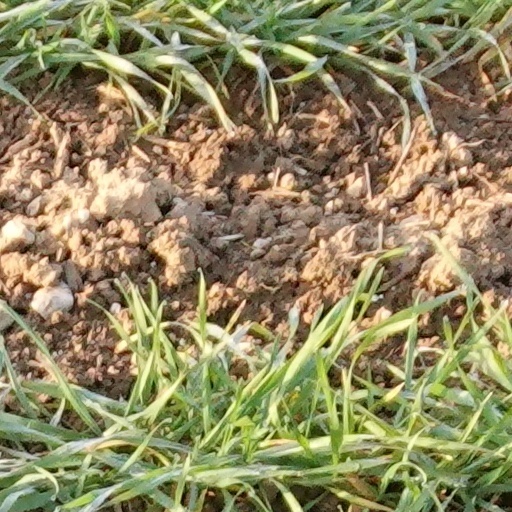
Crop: wheat